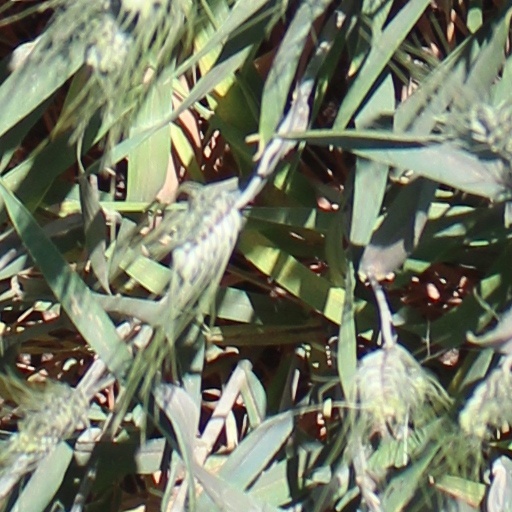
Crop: wheat